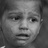
Emotion: sad